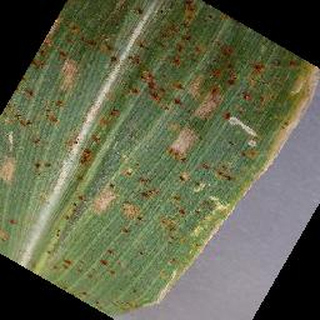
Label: corn_cercospora_leaf_spot